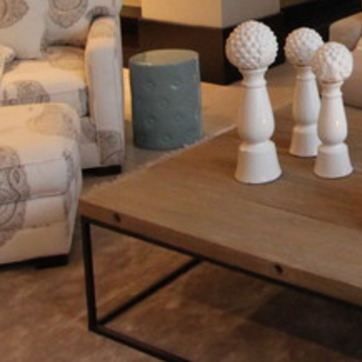
Material: wood